European Geosciences Union

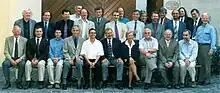
EGU founding members 2002

Jan Backman, Jonathan Bamber, Ray Bates, Günter Blöschl, Lars Clemmensen, Max Coleman, Peter Fabian, Gerald Ganssen, Jean-Pierre Gattuso, David Gee, Fausto Guzzetti, Albrecht Hofmann, Jürgen Kurths, Yves Langevin, John Ludden, Arne Richter, Michael Rycroft, W. Schlager, Roland Schlich, Isabella Premovi Silva, Christopher Spotl, Håkan Svedhem, Hans Thybo, Bert Vermeersen, David Webb, Jerzy Weber, Richard Worden.